Baháʼí Faith in Moldova

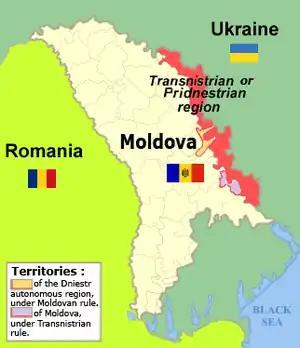
regions of Moldova

Most of today's Republic of Moldova, formerly known as Bessarabia until 1812, was annexed by the Russian Empire. Moldavia was a Mediaeval principality in Europe which was part of the basis of the modern Romanian state; at various times, the state included the regions of Bessarabia. The western part of Moldavia is now part of Romania, the eastern part belongs to the independent state of Moldova, while the northern and south-eastern parts are territories of Ukraine. See History of Moldova and History of Moldavia. Additionally Transnistria is a breakaway republic within the internationally recognised borders of Moldova. Although not recognized by any state or international organisation and "de jure" part of Moldova, it is "de facto" independent.